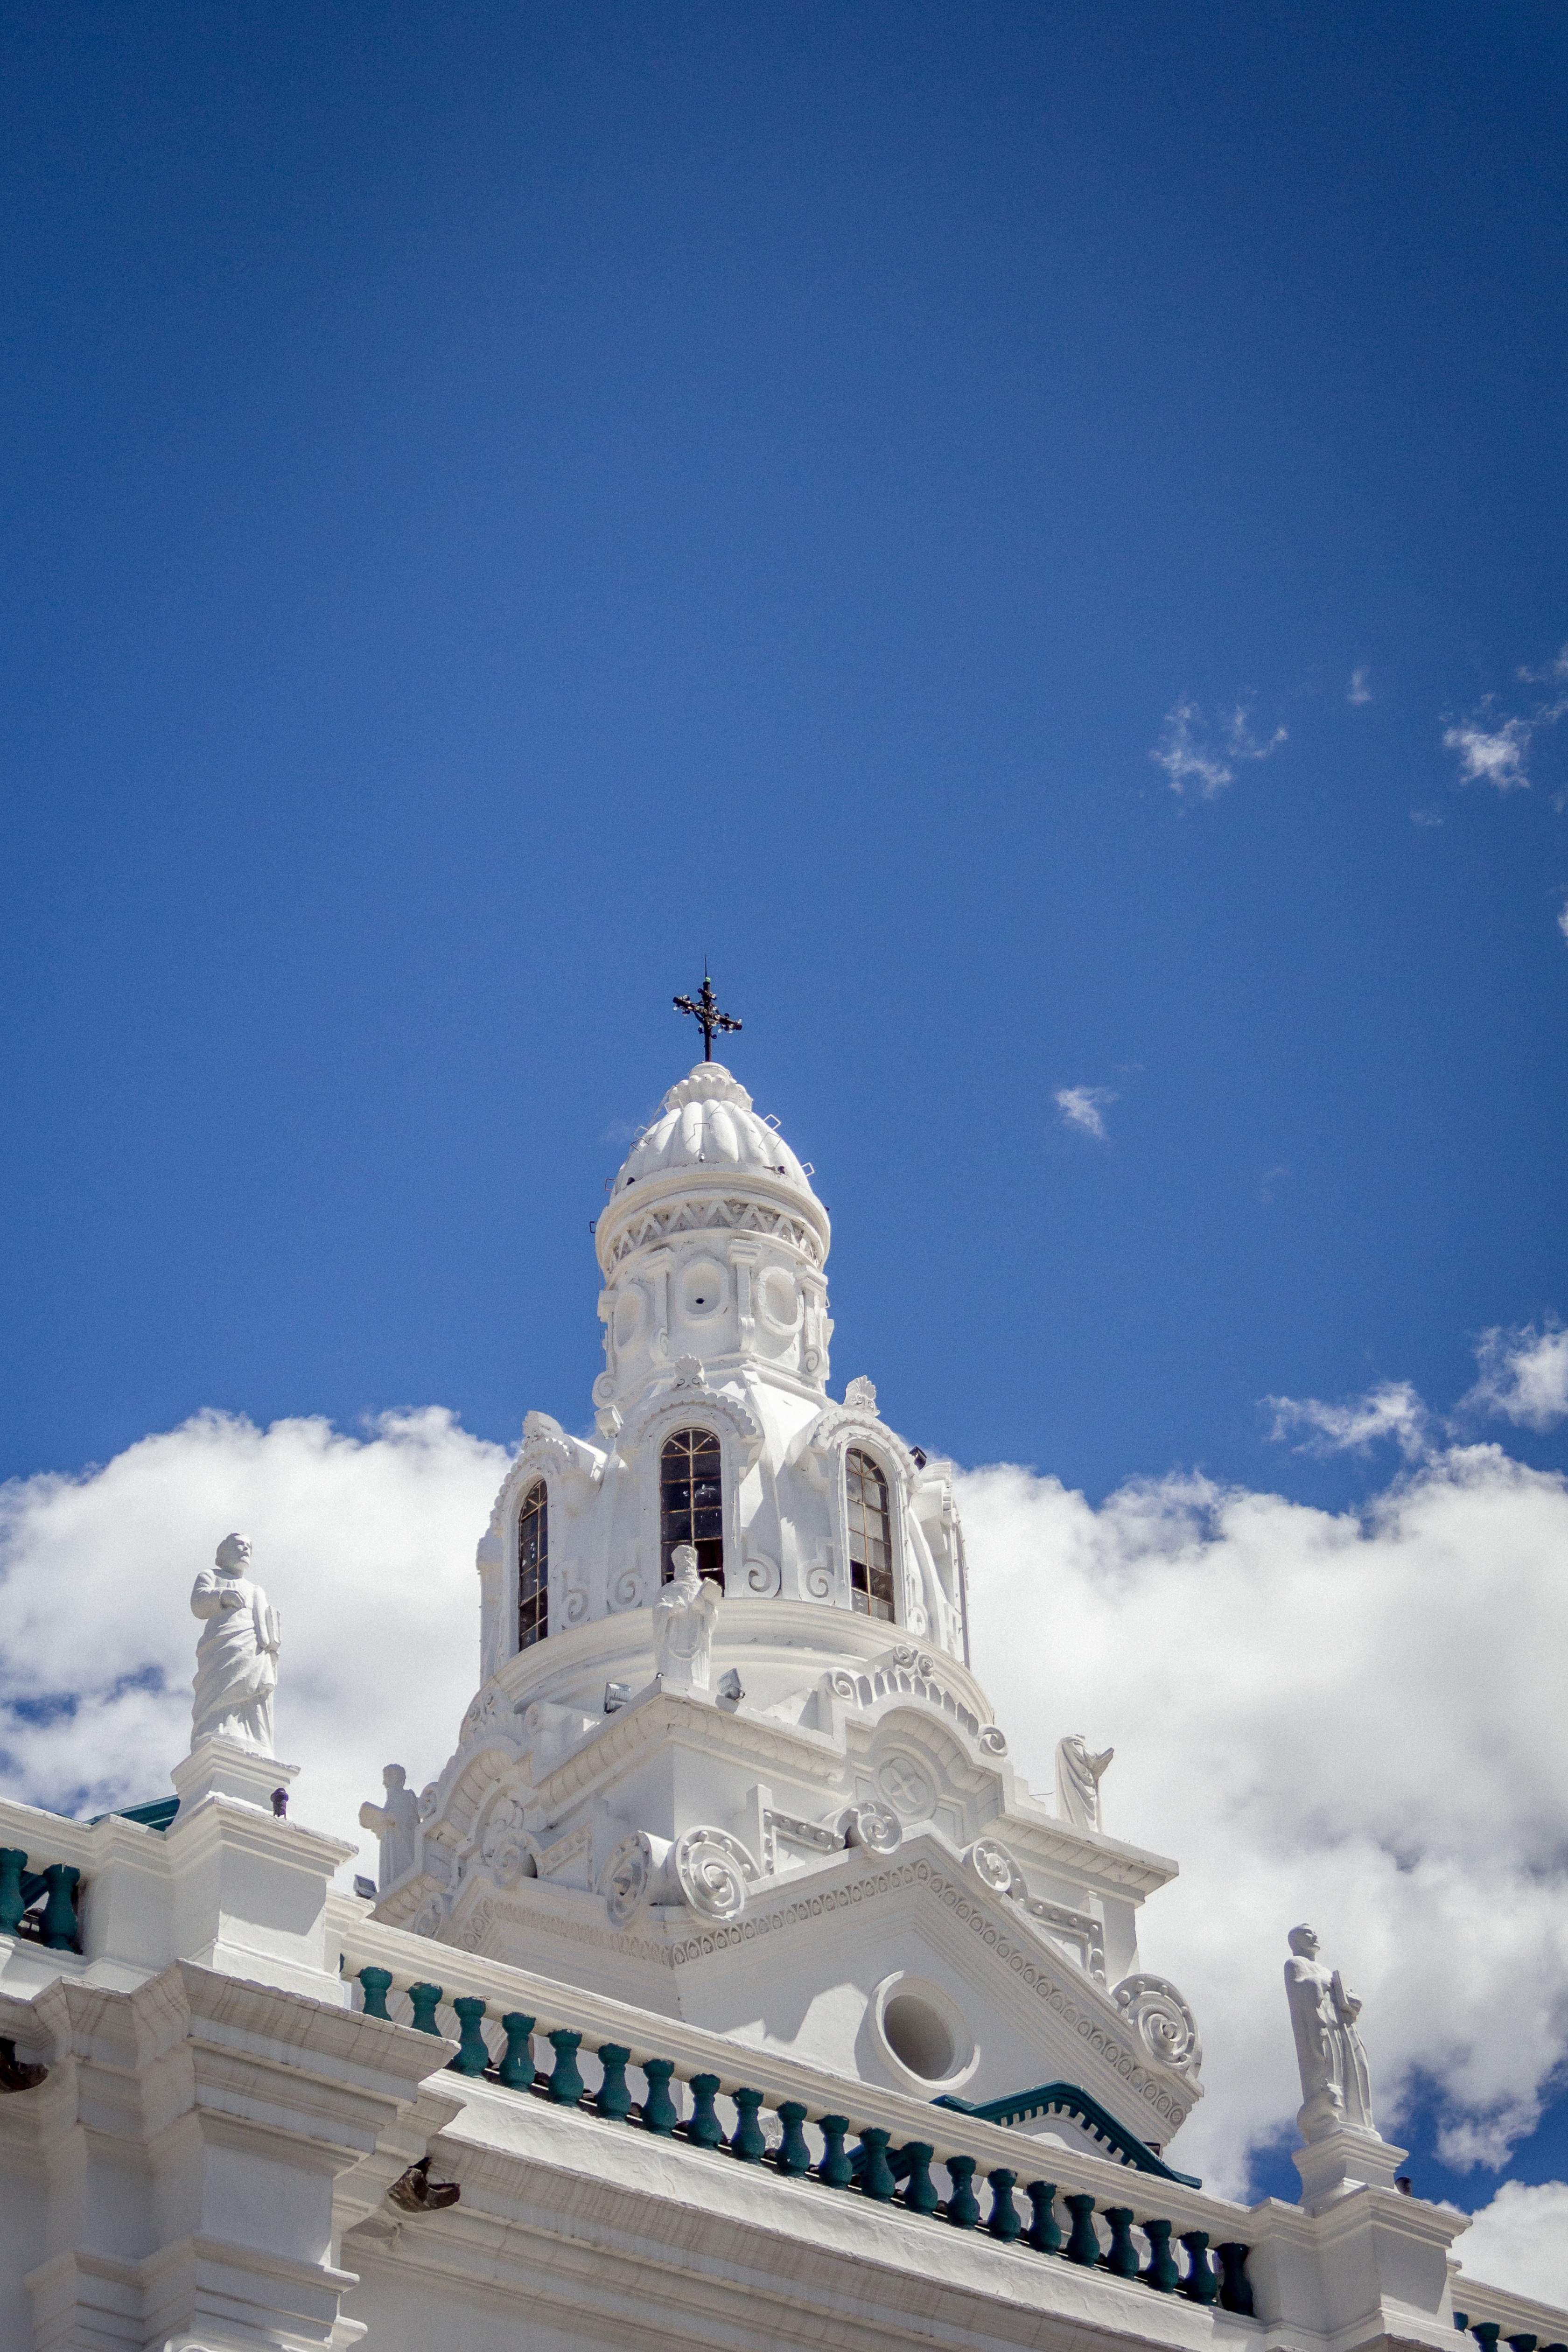
snow, winter, sky, building, tower, landmark, blue, church, cathedral, cross, house of god, place of worship, spire, steeple, worship, dome